Shaun Pejic

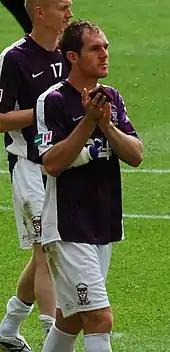
Pejic after playing for York City in the 2009 FA Trophy Final

Pejic went on trial at Conference Premier club York City in February 2009, playing in a reserve-team match against Grimsby Town. On 20 February 2009, he signed for the club on a contract until the end of 2008–09. His debut came in a 2–0 victory over Havant & Waterlooville in the fourth round of the FA Trophy on 21 February 2009. There were teams in the United States interested in signing Pejic at the end of the season, but he said "I'm keeping my options open and anything could happen yet." He started in the 2009 FA Trophy Final at Wembley Stadium on 9 May 2009, which York lost 2–0 to Stevenage Borough. Following the end of the season, during which he made 19 appearances for York, he entered negotiations with the club over a new contract.